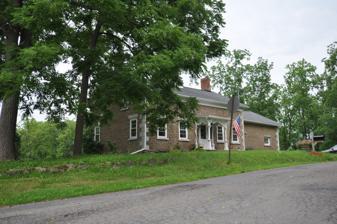
Building: Hiram Lay Cobblestone Farmhouse
Country: United States of America
Year built: 1848
Historic house in New York, United States United States historic place Hiram Lay Cobblestone Farmhouse U.S. National Register of Historic Places Show map of New York Show map of the United States Location 1145 Mays Point Rd., Tyre, New York Coordinates 42°58′08″N 76°46′30″W / 42.96889°N 76.77500°W / 42.96889; -76.77500 Area 13.2 acres (5.3 ha) Built c. 1847 ( 1847 ) -1848, c. 1910 Architectural style Greek Revival MPS Cobblestone Architecture of New York State MPS NRHP reference No. 09000724 Added to NRHP September 20, 2009 Hiram Lay Cobblestone Farmhouse , also known as the Cobblestone House at 1145 Old School House Road, is a historic home located at Tyre in Seneca County, New York .  It is a 1 + 1 ⁄ 2 -story, five-bay, cobblestone farmhouse with Greek Revival style detailing.  It has a side-gable roof and one-story rear kitchen wing.  The roof is topped by a hip roofed cupola .  Also on the property is a contributing brick smokehouse .   It is the only cobblestone building in Tyre and one of 18 remaining in Seneca County. It was listed on the National Register of Historic Places in 2009. References